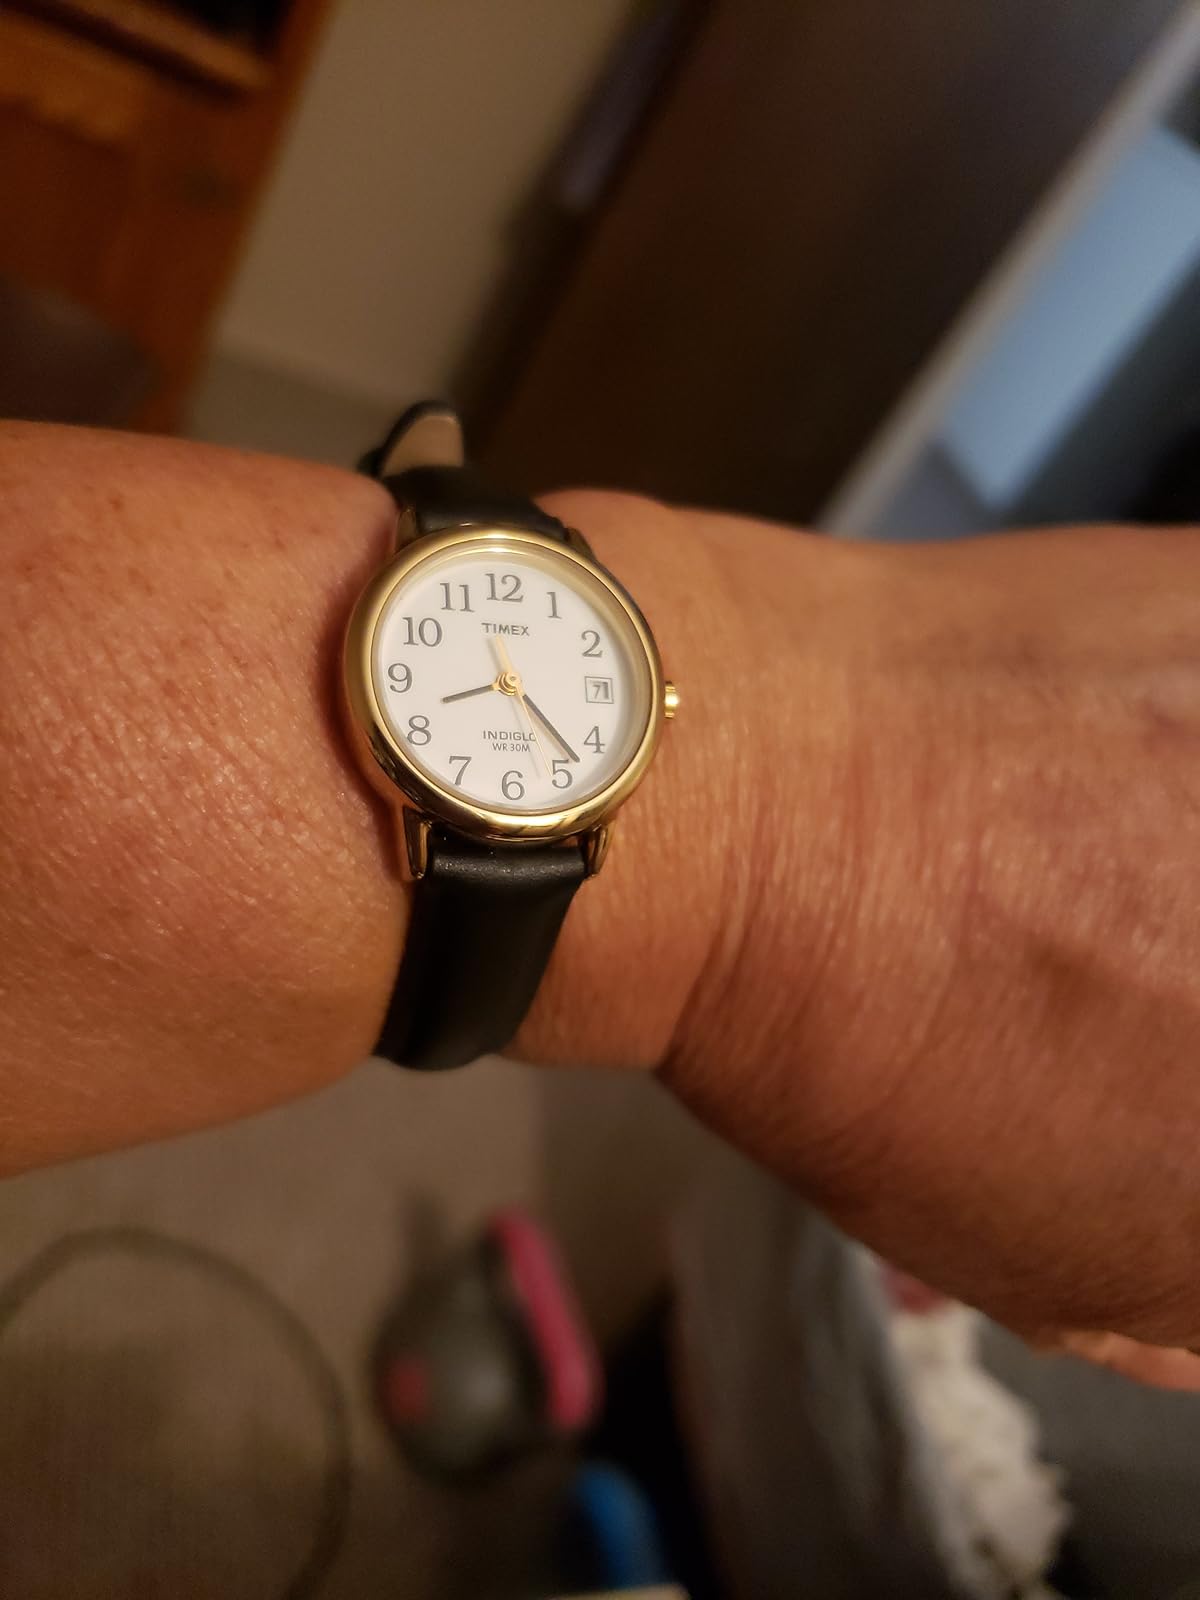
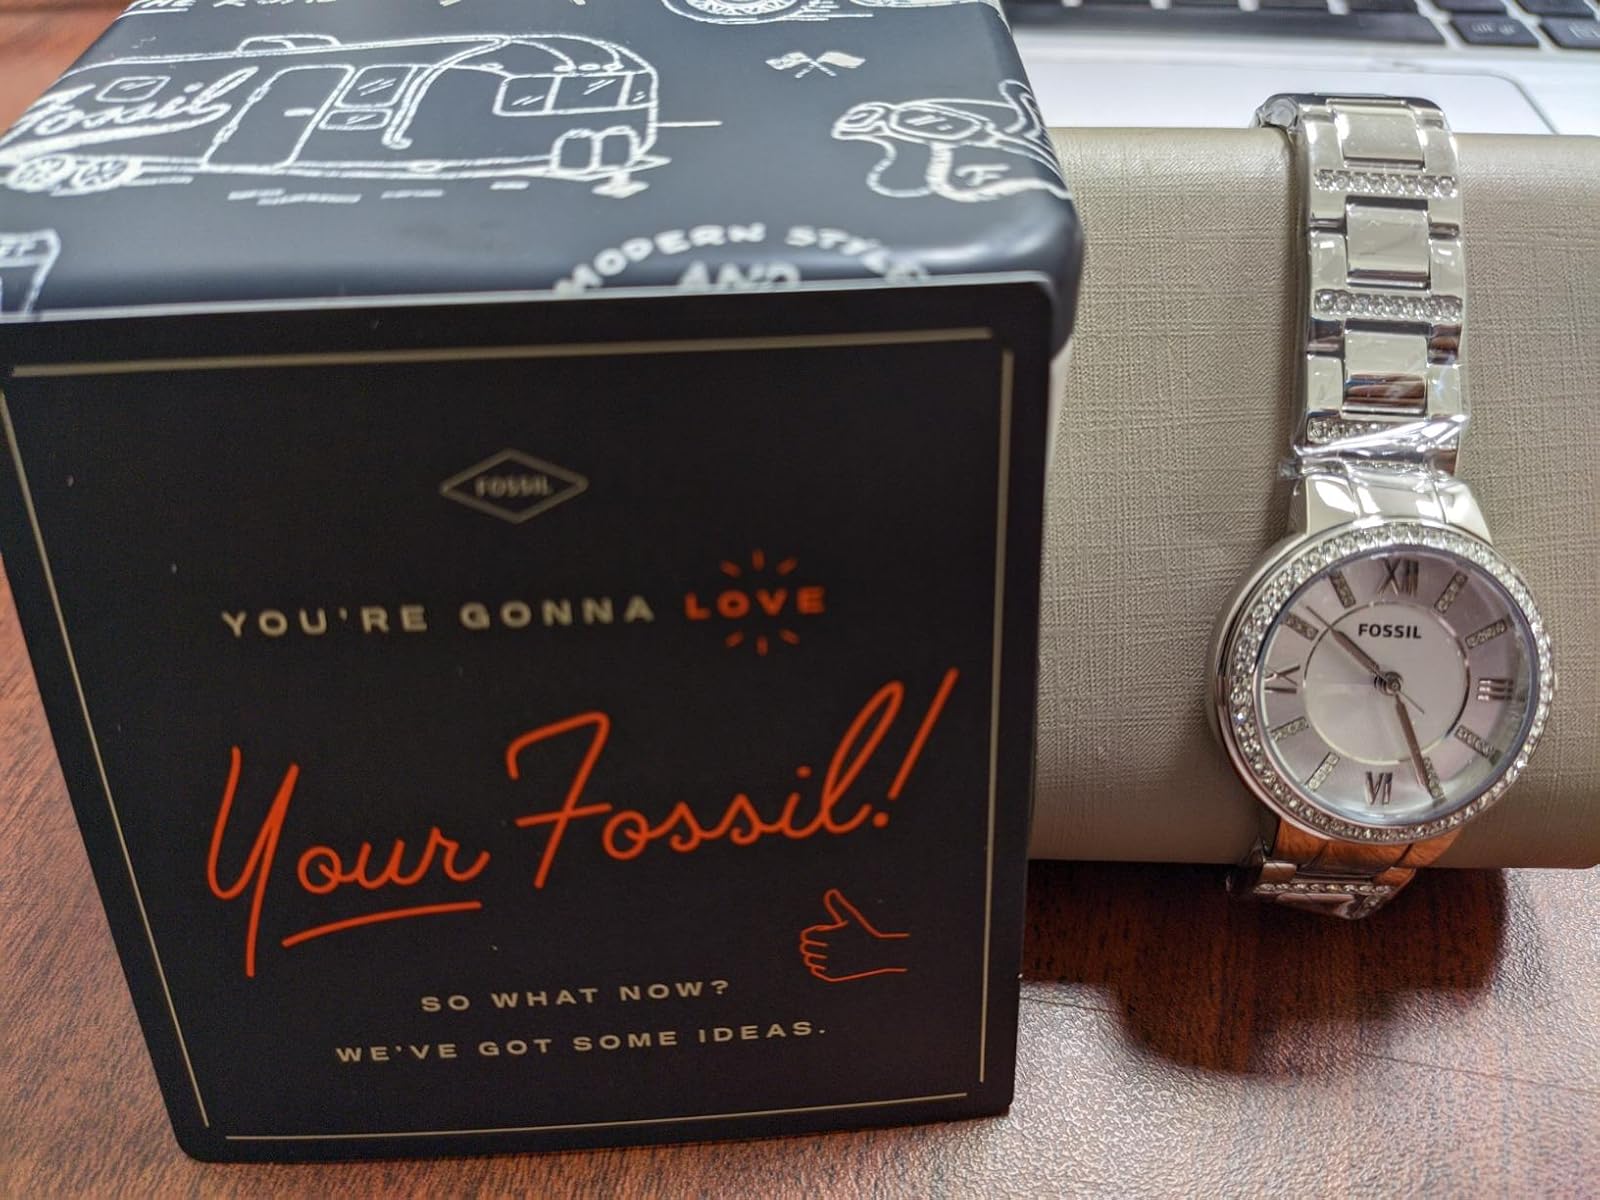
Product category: accessories_watch
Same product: no